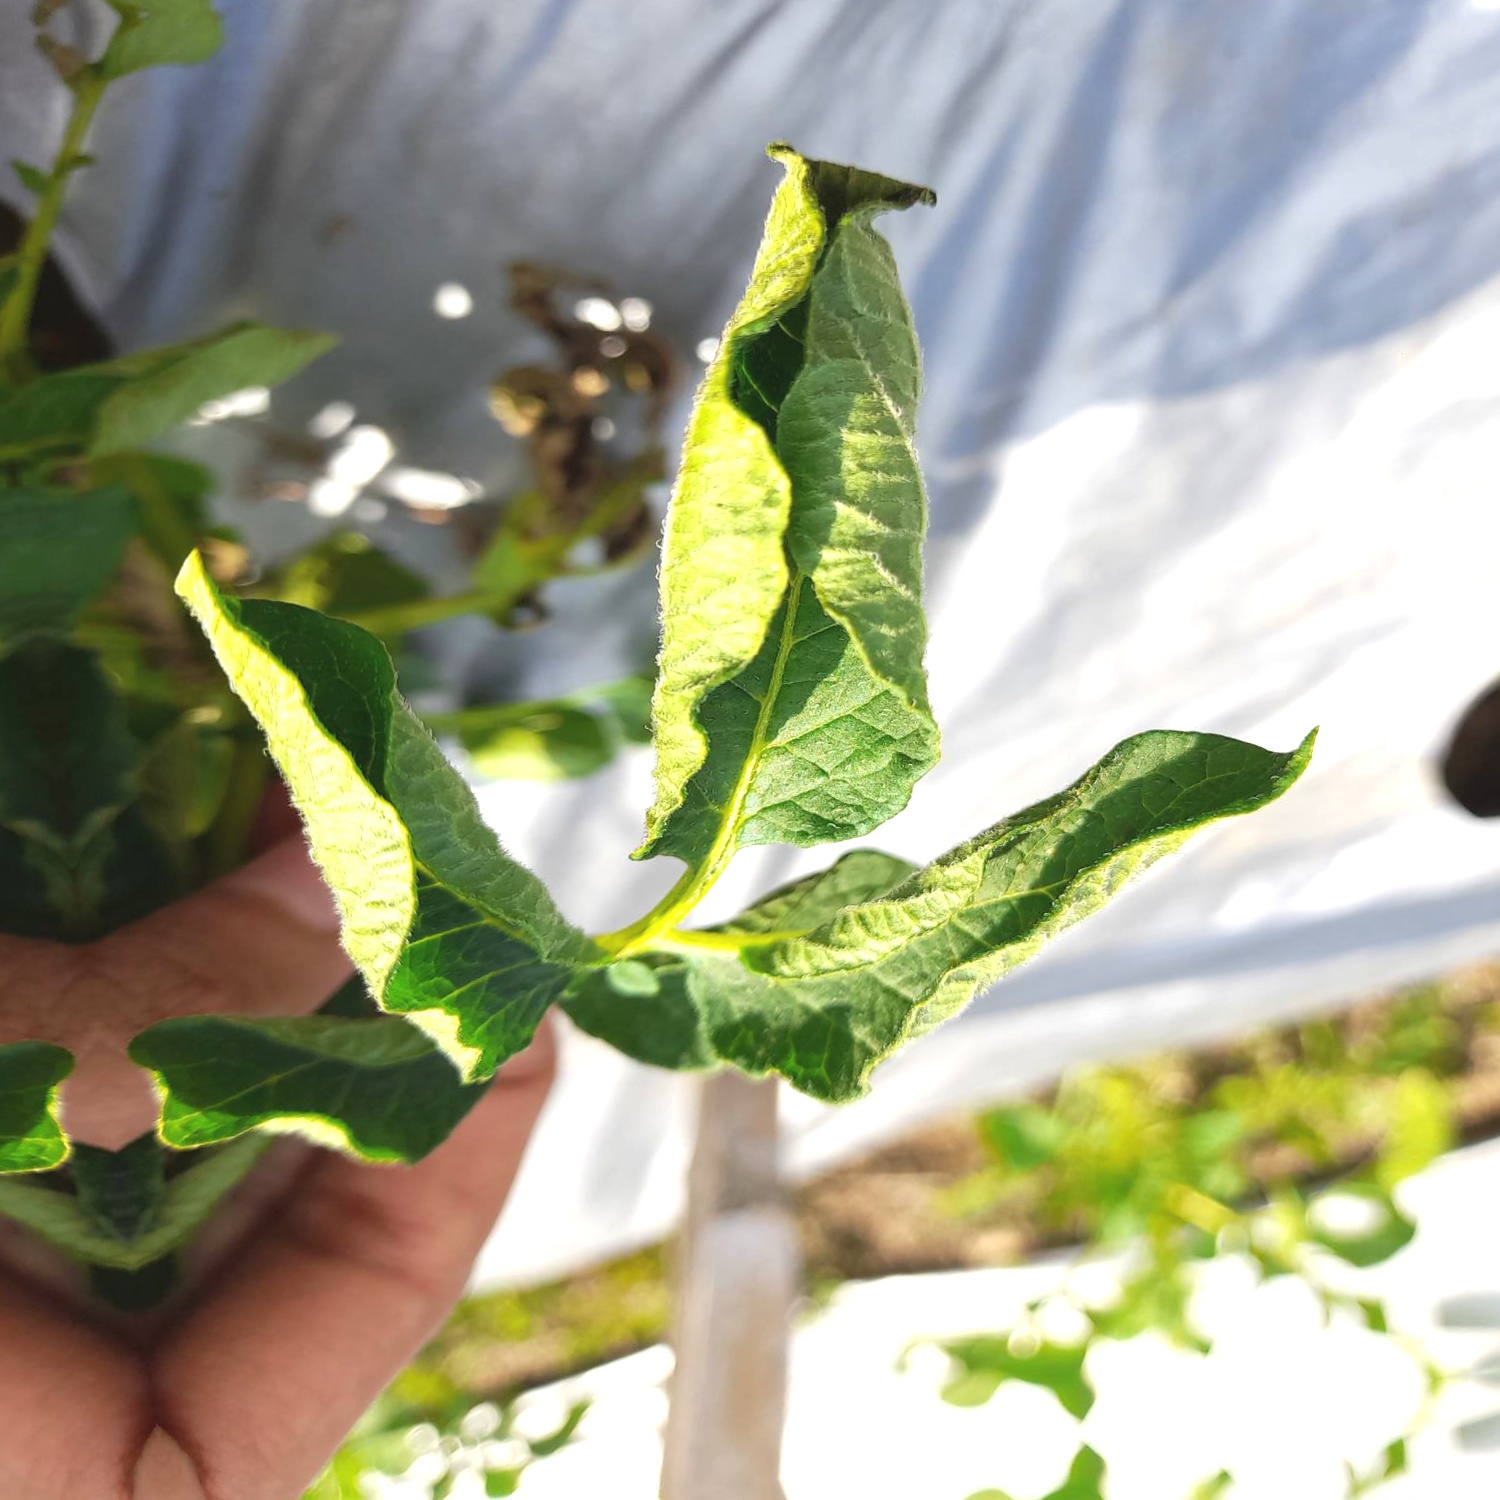
Etiqueta: Pudricion_Parda